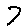
Label: 7